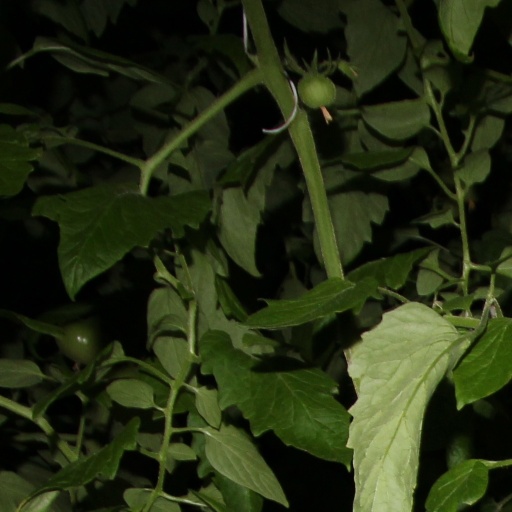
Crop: tomato